2021 World Series

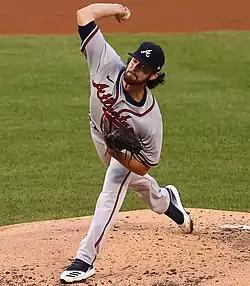
Ian Anderson threw five no-hit innings as Atlanta's starting pitcher in Game 3.

Before the game, Atlanta added Tucker Davidson to their roster in replacement of the injured Charlie Morton. Giavanni Walker, a petty officer first class in the United States Navy, sang the national anthem, and Hall of Famer Jeff Bagwell threw the ceremonial first pitch.